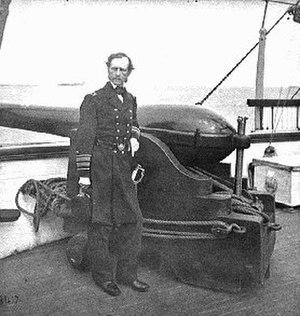
L'artillerie navale désigne l'artillerie qui est utilisée sur les navires de combat.